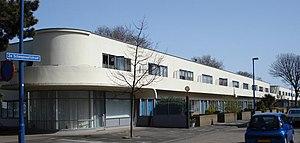
L'Architecture moderne ou Mouvement moderne naît du passage progressif de la campagne à la ville dans un contexte de changements techniques, sociaux et culturels liés à la révolution industrielle. Les conséquences se font sentir dans la construction et l'urbanisme entre la fin du XVIIIᵉ siècle et le début du XIXᵉ siècle et plus précisément dans l'après guerre après Waterloo. Puis une ligne cohérente de pensée se produit pour la première fois en Angleterre avec William Morris en 1860 mais le point crucial du processus qui met la théorie et la pratique face à la réalité est atteint par Walter Gropius en 1919 quand il ouvre le Bauhaus de Weimar. C'est à ce moment que l'on peut parler au sens strict du terme de mouvement moderne.